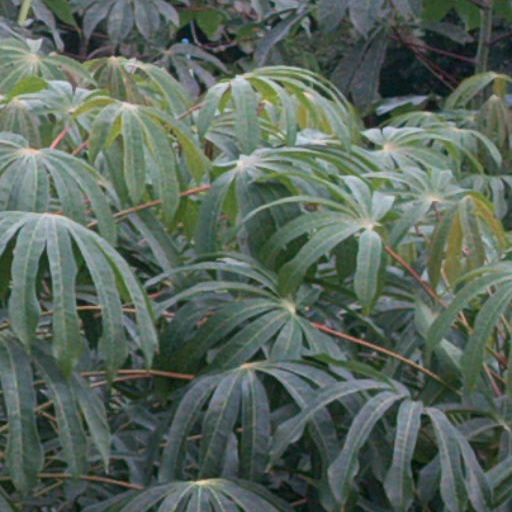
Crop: cassava